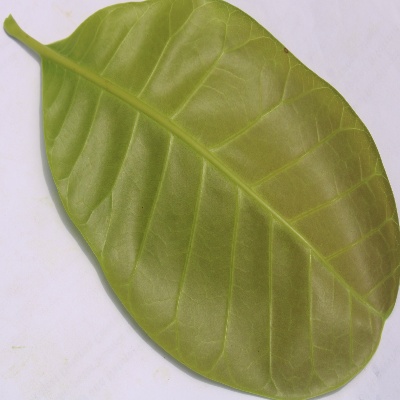
Crop: Cashew
Condition: healthy